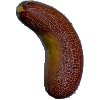
Label: Cucumber Ripe 1